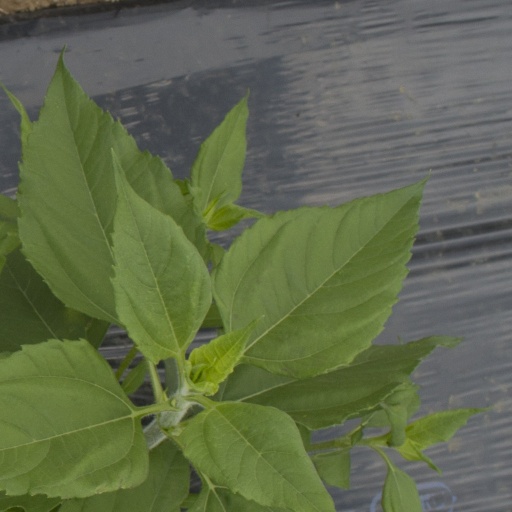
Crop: Jerusalem artichoke